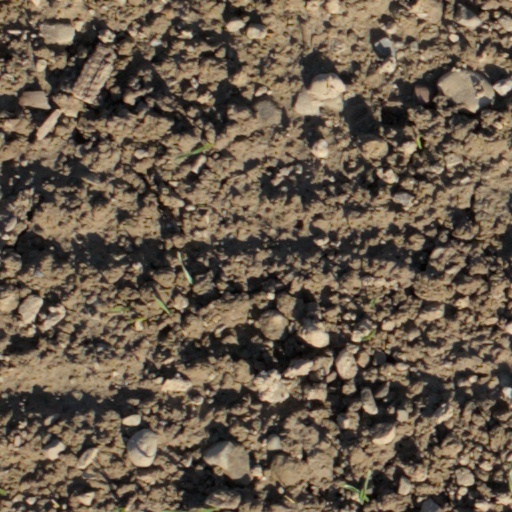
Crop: wheat